Igor II of Kiev

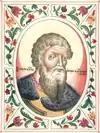
Portrait in the "Tsarsky titulyarnik" (1672)

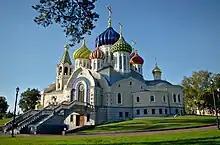
The Church of St. Igor of Chernigov in Moscow

Igor II Olgovich (died September 19, 1147) was Prince of Chernigov and Grand Prince of Kiev (1146). He was a son of Oleg I of Chernigov.